Scarecrow (DC Comics)

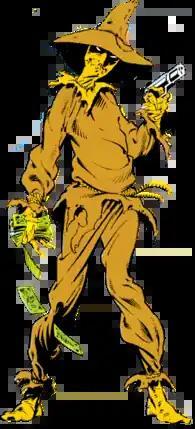
The Scarecrow in "Detective Comics" #571 (February 1987). Art by Alan Davis (pencils), Paul Neary (inks), and Adrienne Roy (colors).

Scarecrow plays a prominent role in Doug Moench's "Terror" storyline, set in Batman's early years, where Professor Hugo Strange breaks him out of Arkham and gives him "therapy" to train him to defeat Batman. Strange's therapy proves effective enough to turn the Scarecrow against his "benefactor", impaling him on a weather vane and throwing him in the cellar of his own mansion. The Scarecrow then uses Strange's mansion to lure Batman to Crime Alley, and decapitates one of his former classmates in the alley in front of Batman. With the help of Catwoman, — whom Scarecrow had attempted to blackmail into helping him by capturing her and photographing her unmasked— Batman catches Scarecrow, but loses sight of Strange, with it being unclear whether Strange had actually survived the fall onto the weather vane, or if Scarecrow and Batman are hallucinating from exposure to Scarecrow's fear toxin.